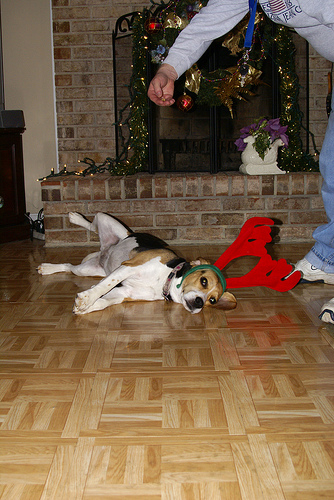
Breed: beagle